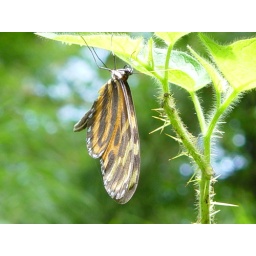
I took this two years ago while hiking through a cloud forest in Costa Rica.